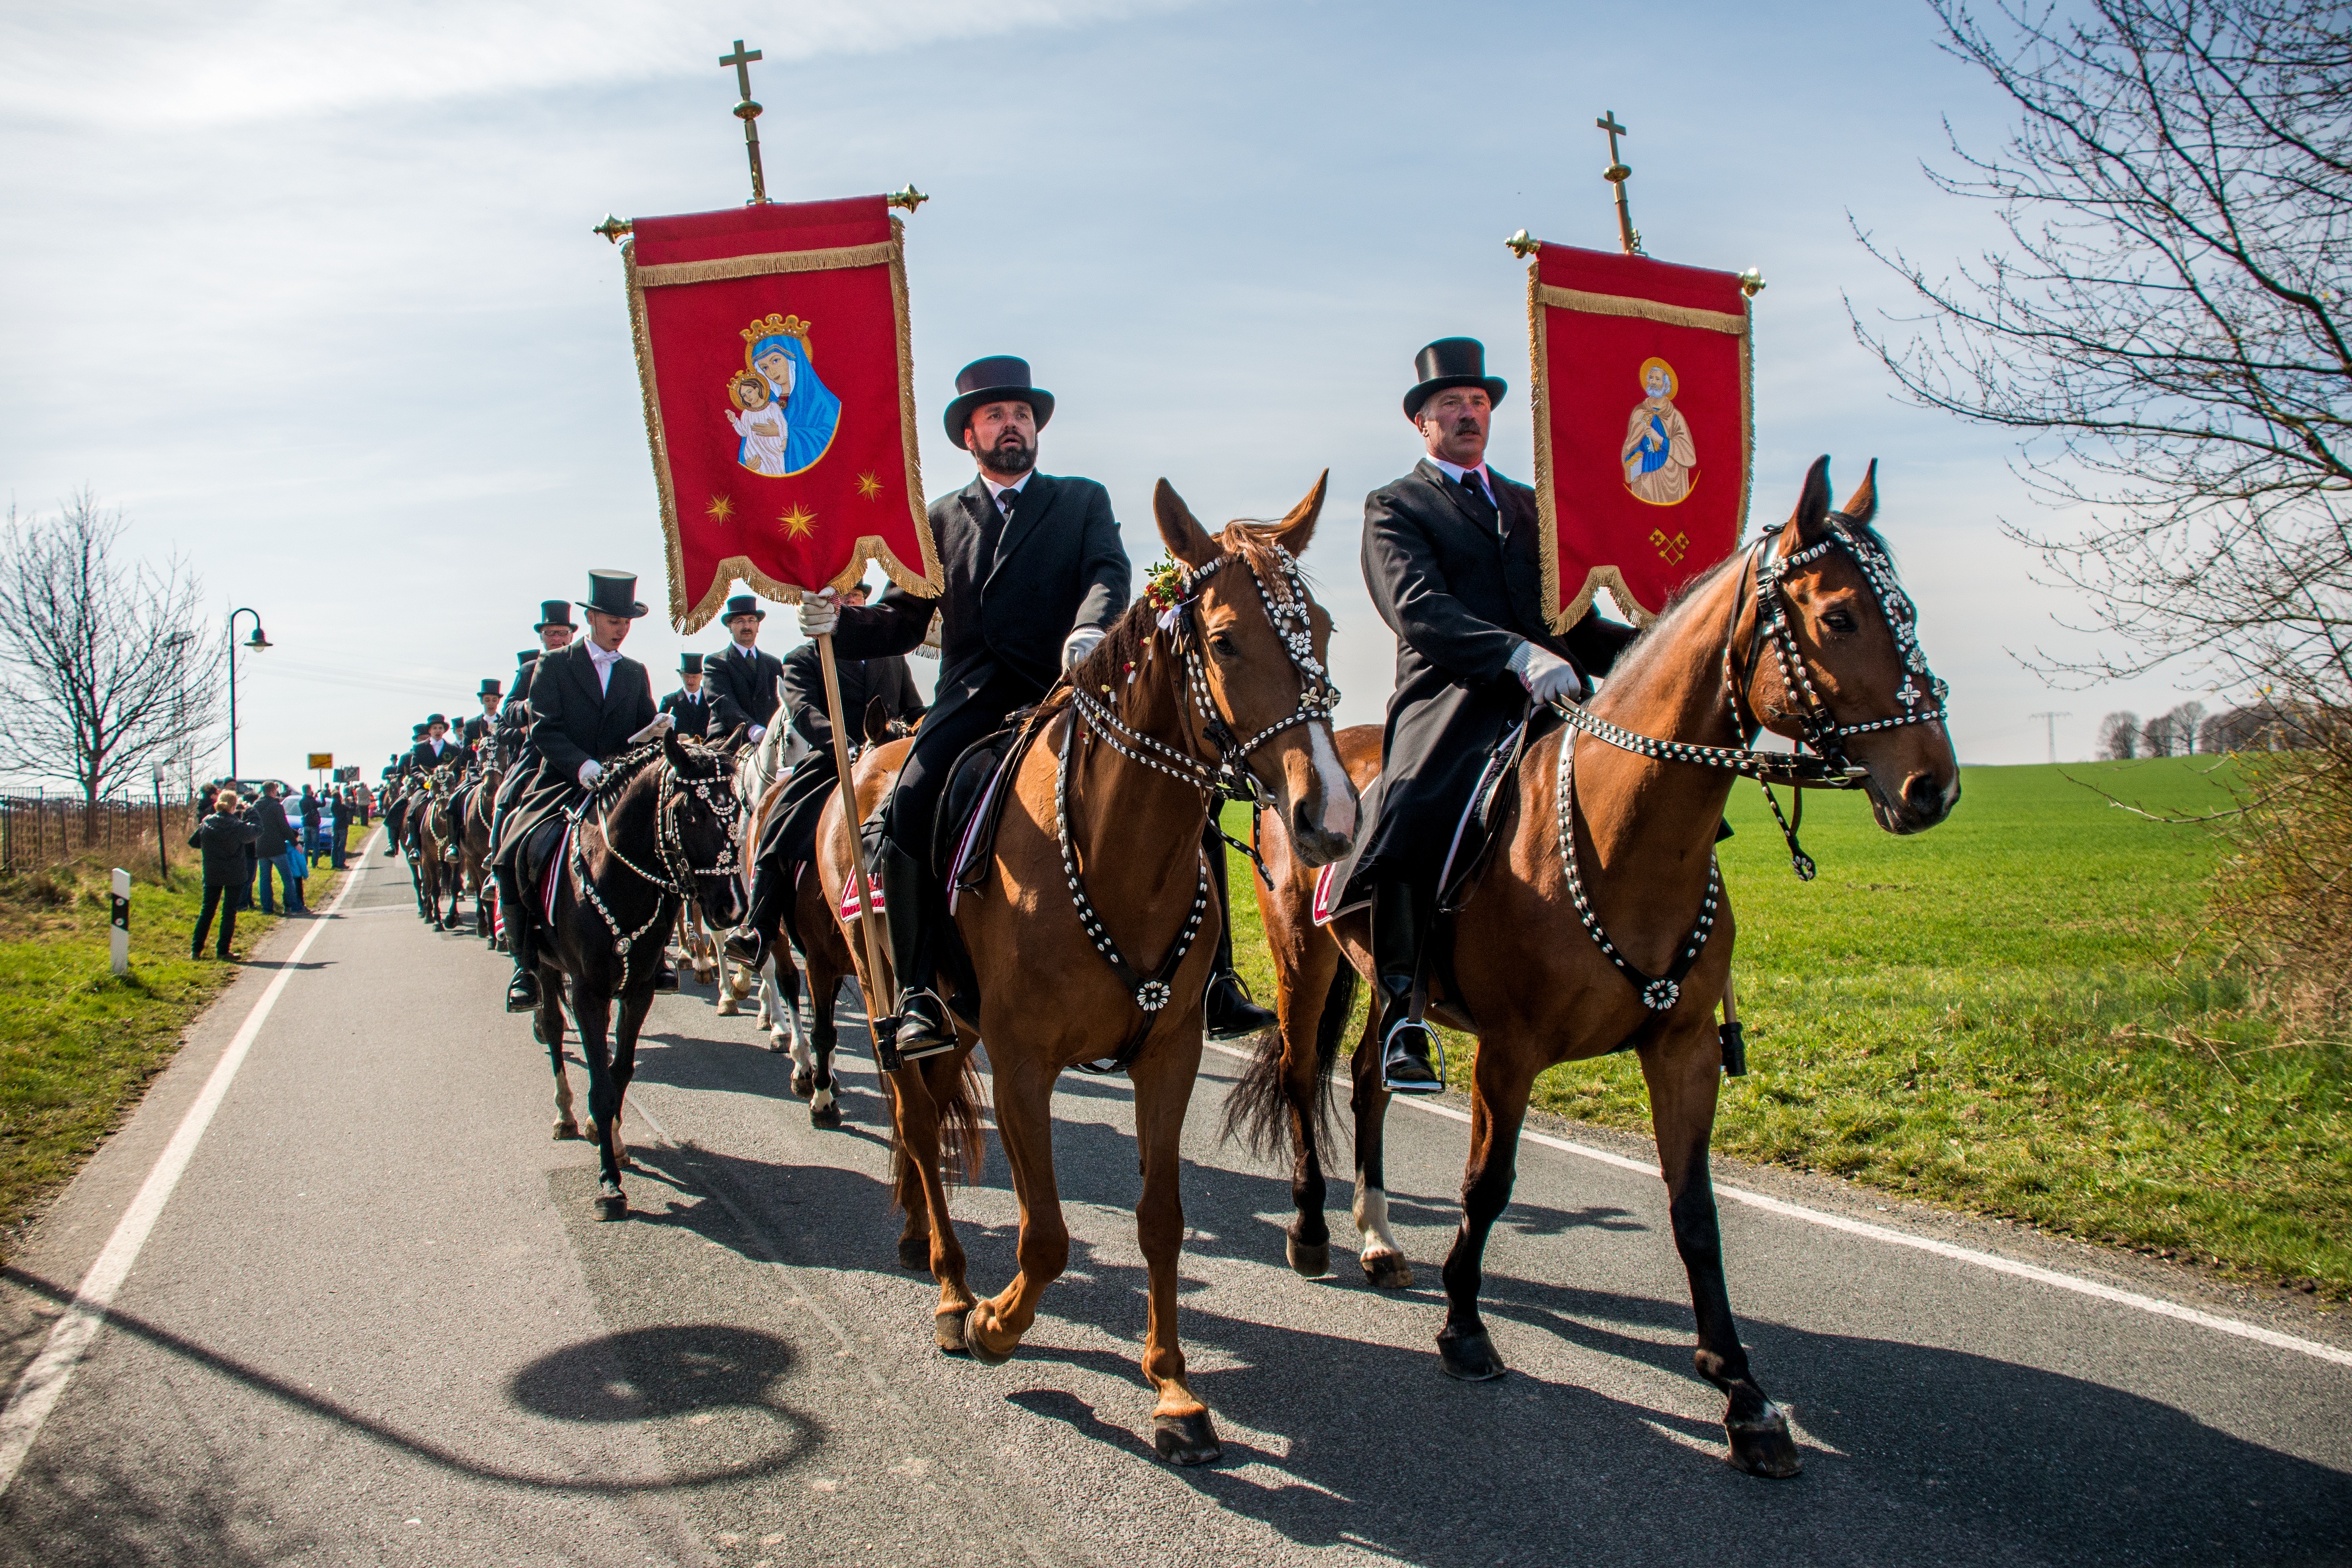
horse, ride, tourism, horses, catholic, festival, faith, flags, racing, easter, custom, tradition, saxony, reiter, customs, bautzen, equestrianism, upper lusatia, pack animal, lausitz, horse like mammal, animal sports, equestrian sport, sorbian, easter rider, easter ride, sorbent